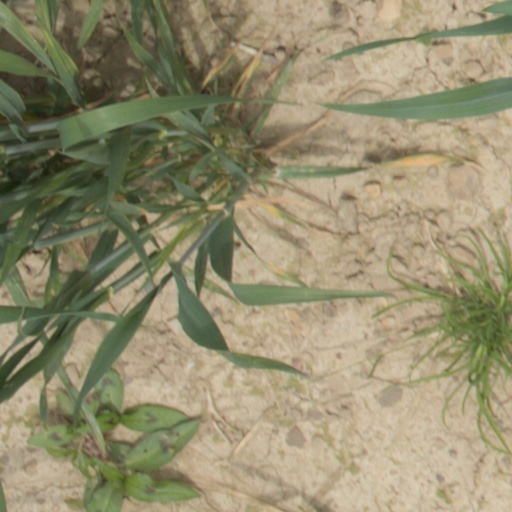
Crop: wheat